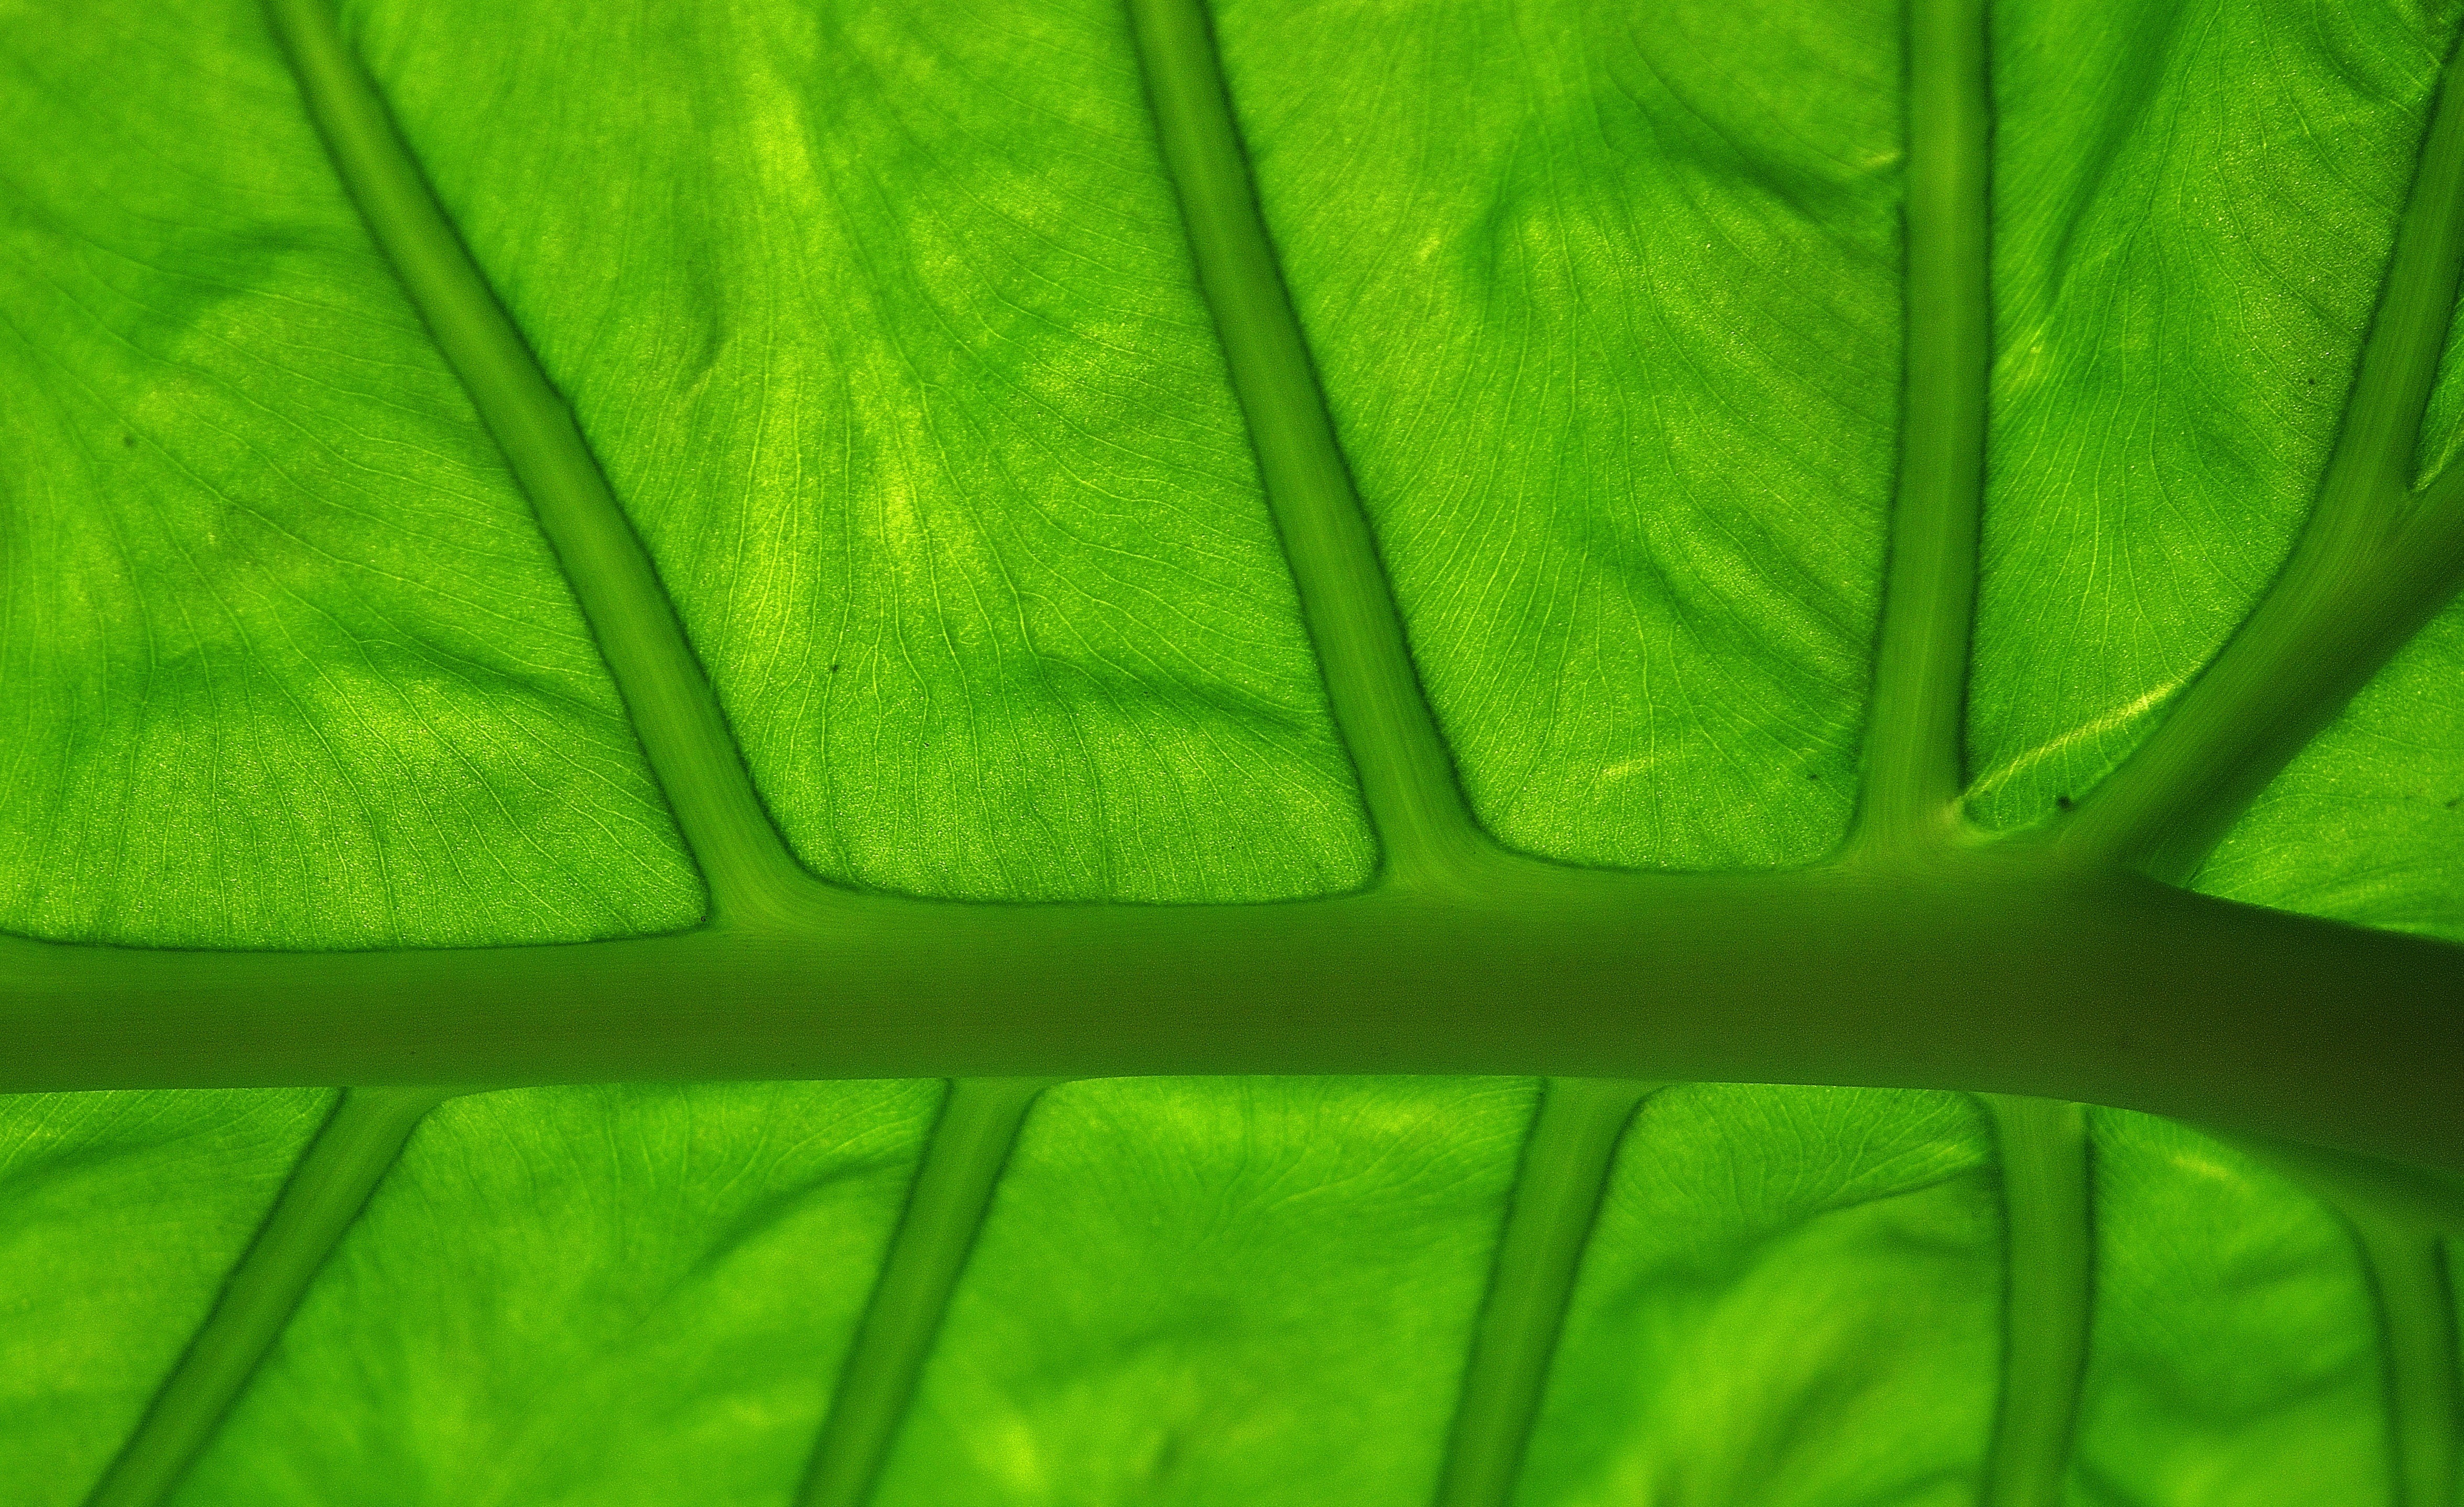
nature, grass, plant, leaf, flower, petal, green, produce, macro, colorful, yellow, close up, leaves, background, algae, macro photography, plant leaves, grass family, plant stem